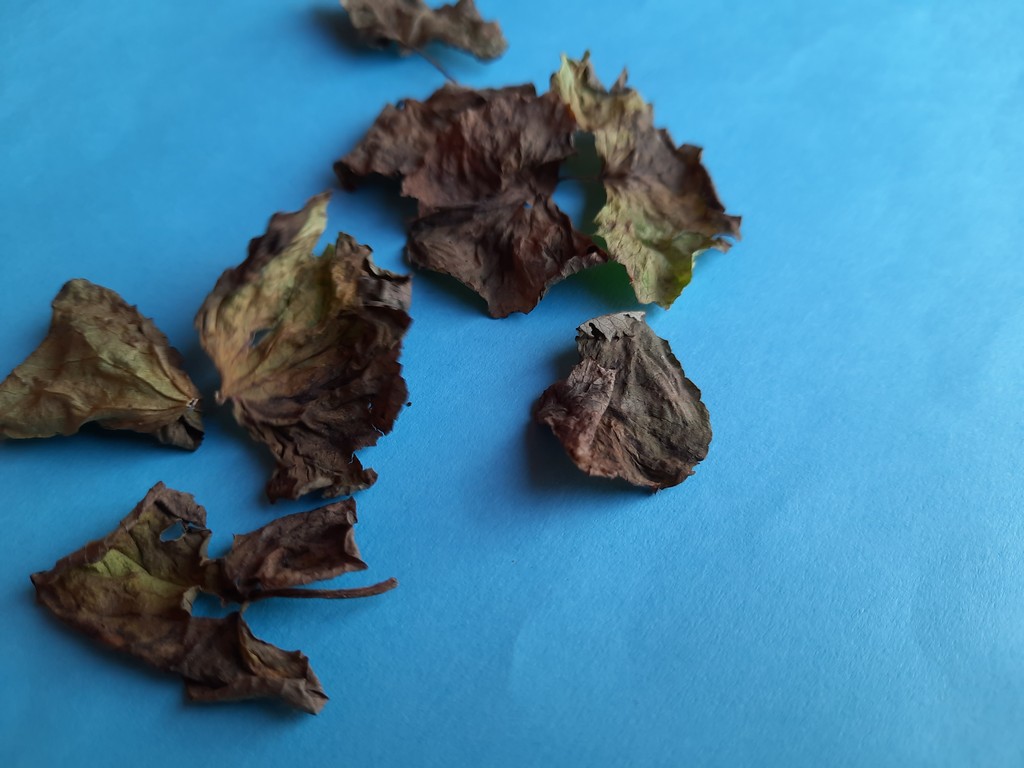
Label: Dried